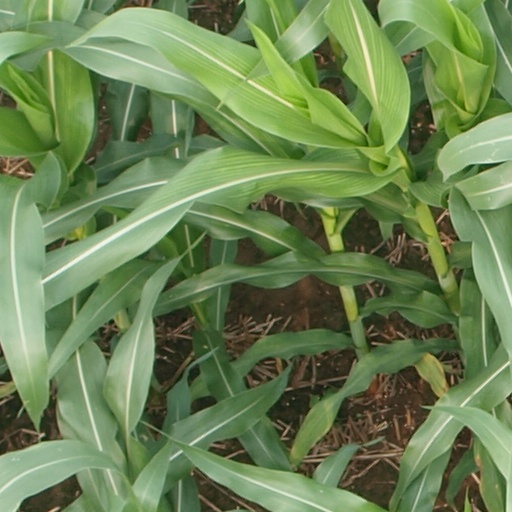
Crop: maize; corn